2012 Lithuanian parliamentary election

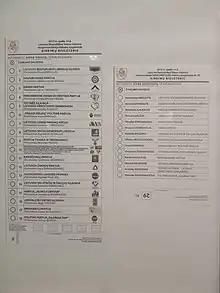
Ballot papers for nationwide proportional (left) and single mandate constituency (right) voting

The elections resulted in a win for Social Democratic Party, which took 38 seats in the Eleventh Seimas (up from 25). Other left-leaning parties performed well, with Labour Party winning 29 seats (up from 10) and Order and Justice getting 11 (down from 15), largely with the support of poorer and rural voters.